Question: Please indicate a possible affordance area of bicycle that can be used for sitting
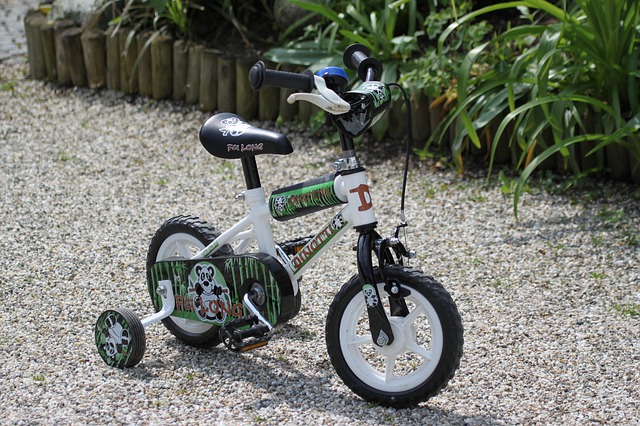
Answer: [198, 105, 291, 161]